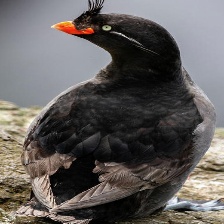
Species: CRESTED AUKLET
Scientific name: AETHIA CRISTATELLA